Female genital mutilation

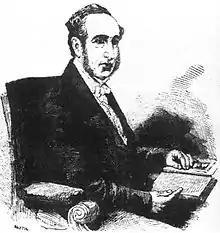
Isaac Baker Brown "set to work to remove the clitoris whenever he had the opportunity of doing so".

FGM harms women's physical and emotional health throughout their lives. It has no known health benefits. The short-term and late complications depend on the type of FGM, whether the practitioner has had medical training, and whether they used antibiotics and sterilized or single-use surgical instruments. In the case of Type III, other factors include how small a hole was left for the passage of urine and menstrual blood, whether surgical thread was used instead of agave or acacia thorns, and whether the procedure was performed more than once (for example, to close an opening regarded as too wide or re-open one too small).